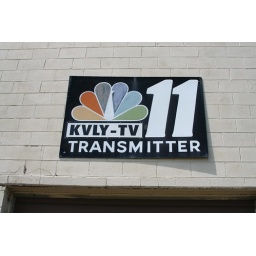
KVLY-TV Channel 11 sign on building at transmitter tower in Traill County near Blanchard, North Dakota no. 4571